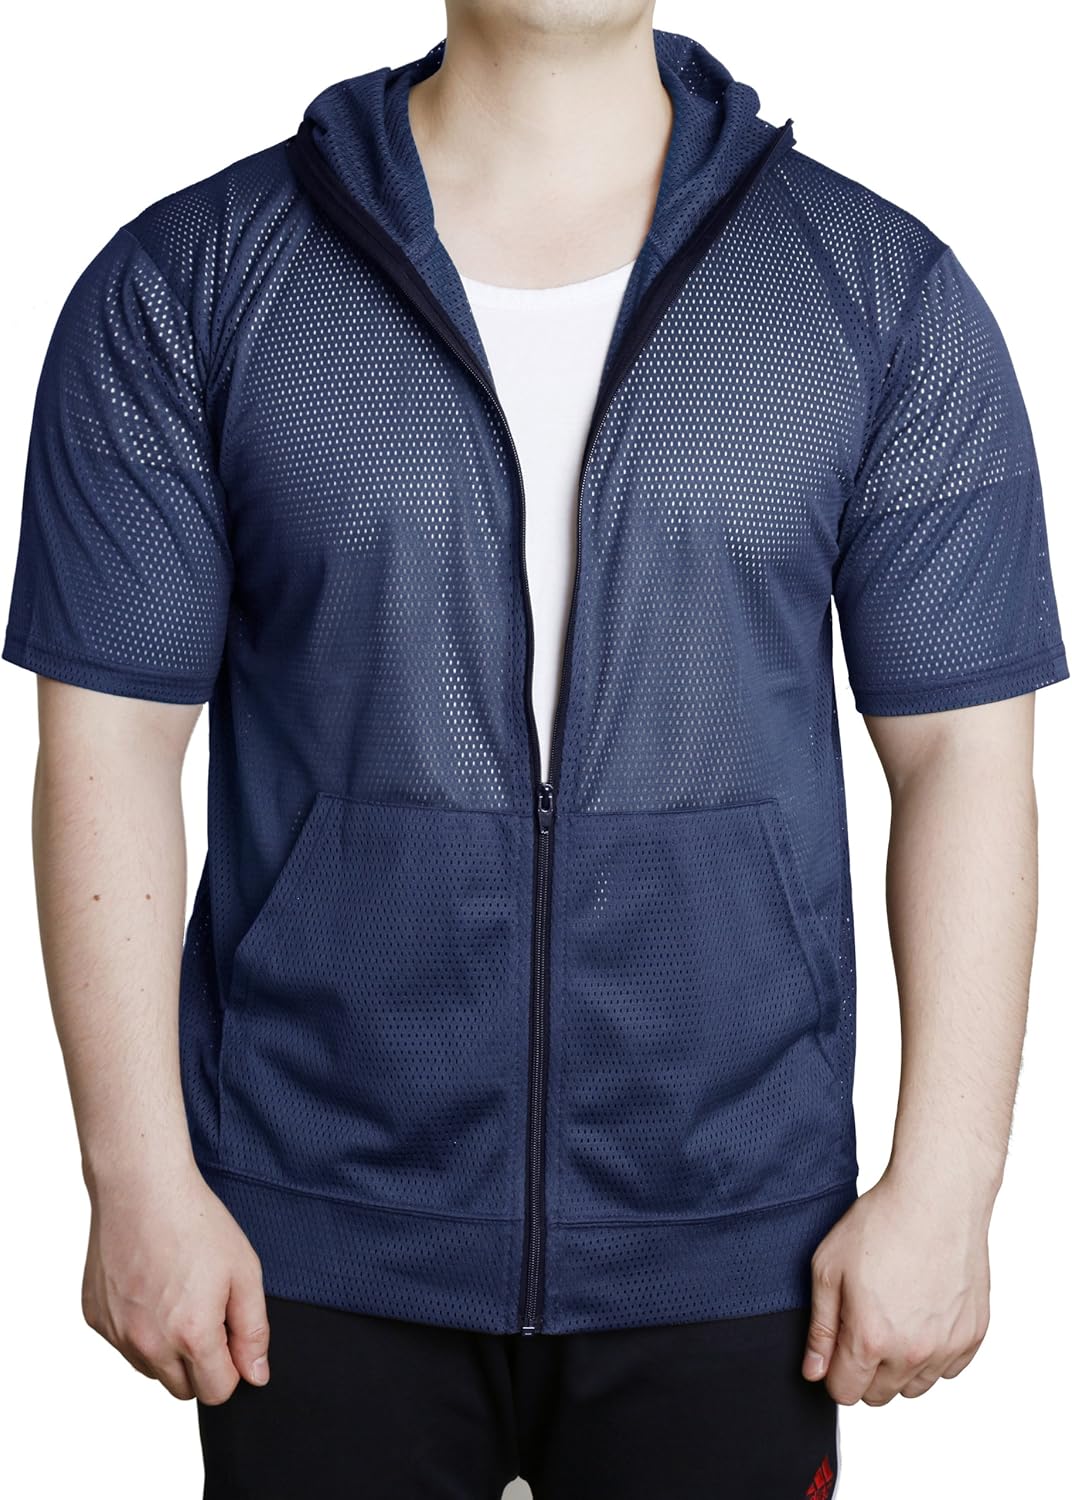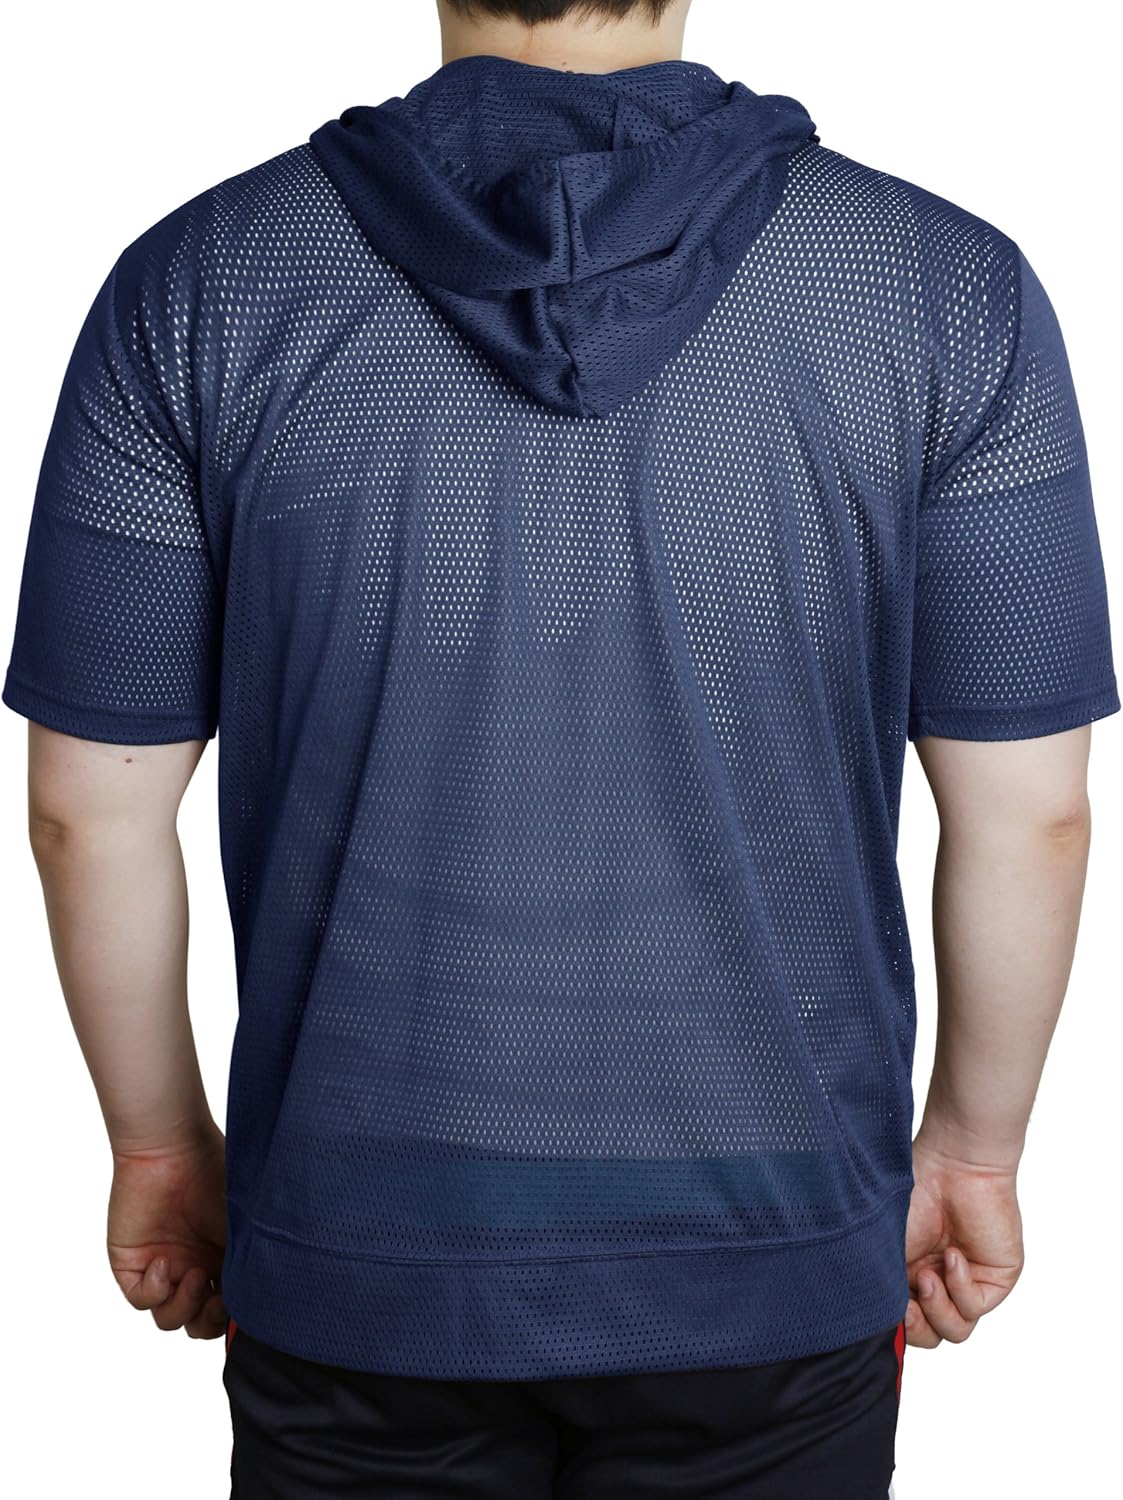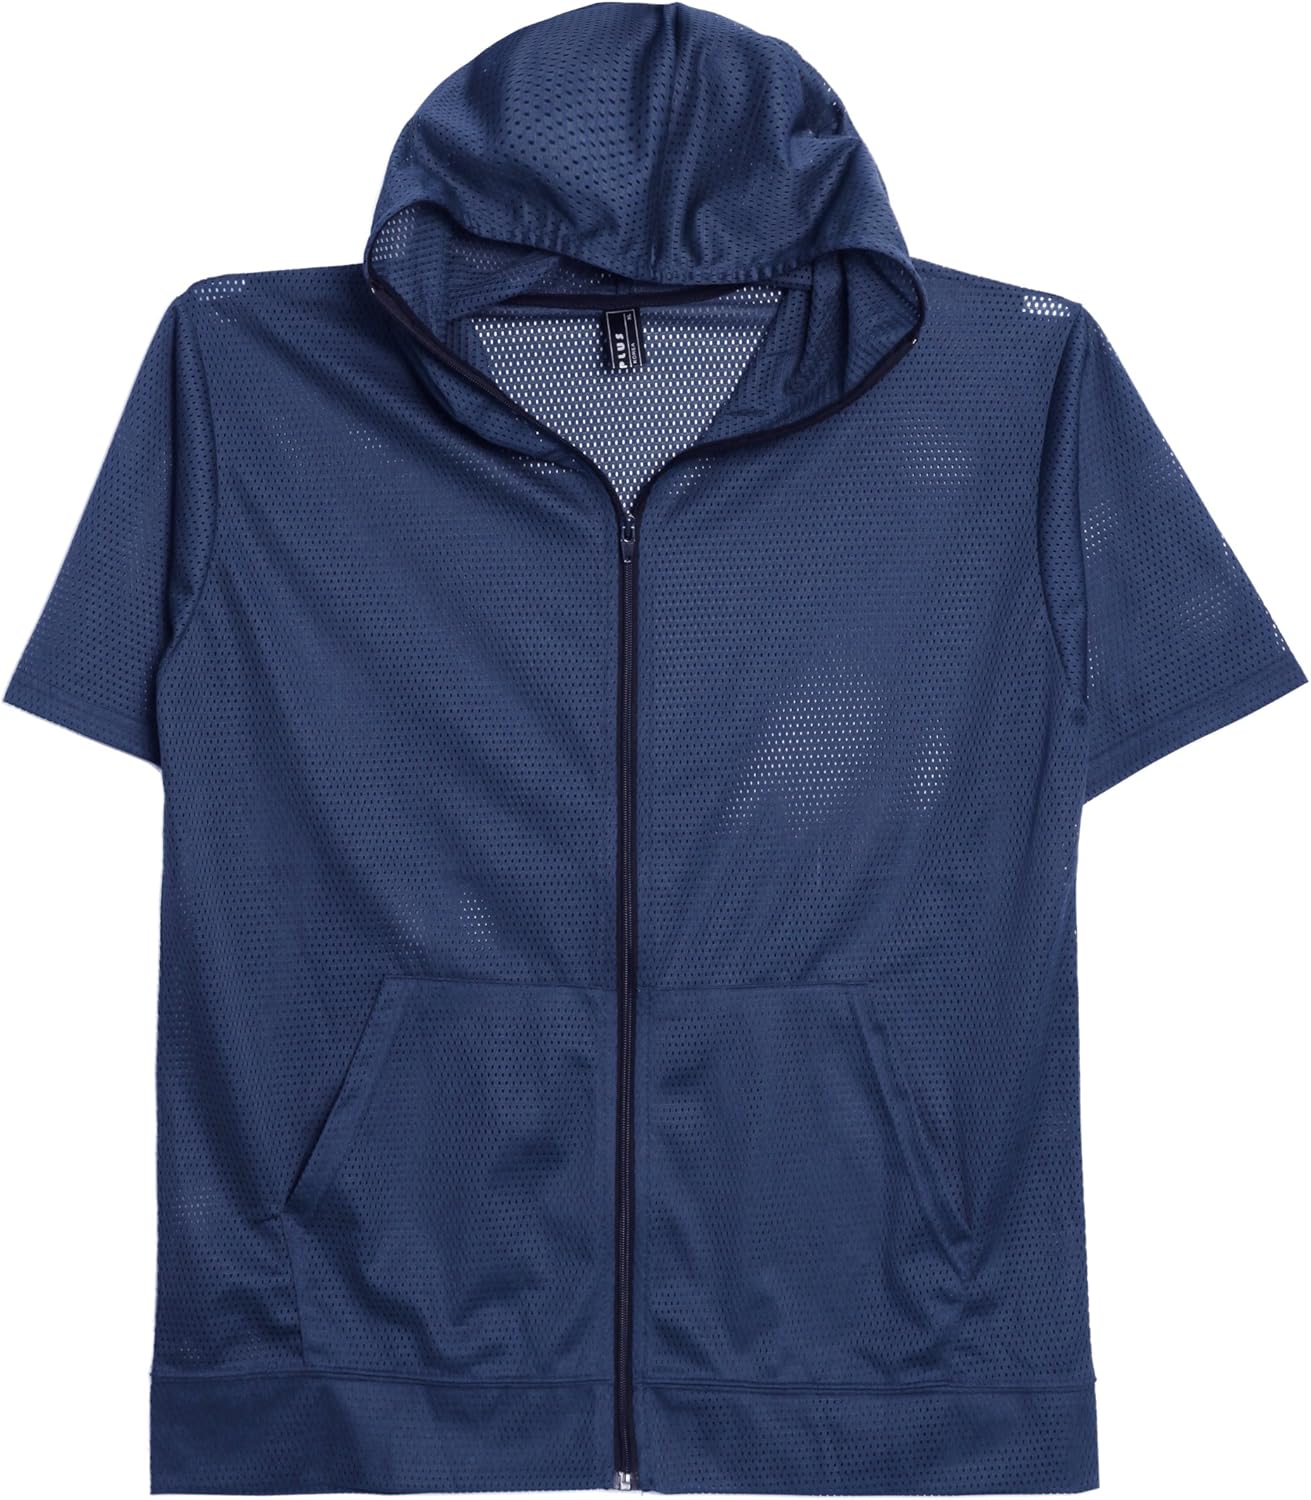
LNY Apparel Men's Short Sleeve Mesh Zip-up Hoodie Vest (MOT038)
Category: AMAZON FASHION
PRODUCT DESCRIPTION  -Lightweight and Breathable Mesh fabric -sturdy and neat finishing touches / machine wash -Everyday Life, Training, Beachwear -made & shipping from Korea
Features: Lightweight and Breathable Mesh fabric | sturdy and neat finishing touches / machine wash | Everyday Life, Training, Beachwear | made & shipping from Korea